Lithuania at the 2018 Winter Olympics

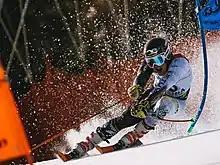
Andrej Drukarov participated in the men's alpine skiing event

Lithuania qualified one male and one female athlete for the alpine skiing events. Andrej Drukarov made his debut at the Winter Games at the event. He had previously participated in the alpine skiing events at the 2016 Winter Youth Olympics. In the women's events, Ieva Januškevičiūtė participated in her second Winter Games.